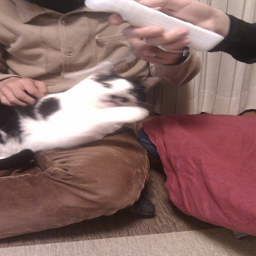
A cay laying on a mans lap near a game controller.
kitten on someone's lap playing with the humans
A kitten laying on a man's lap while a woman plays with a Wii controller.
A cat in a man's lap swiping at a Wii remote
A cat plays while sitting on a person's lap.